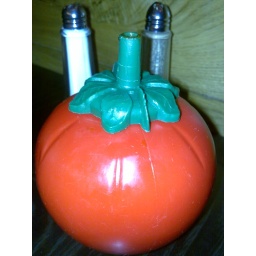
Big ketchup bottle in Gourmet Burger Kitchen on Portobello road